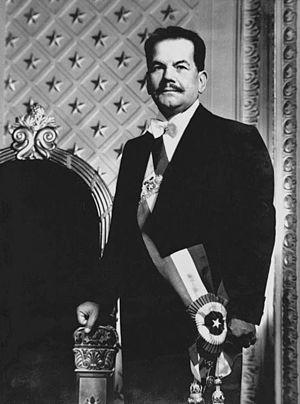
Pedro Aguirre Cerda est un homme d'État, président de la République du Chili de 1938 à 1941. Il est le premier président radical élu grâce au Front populaire en 1938. Il met en place un type de gouvernement ressemblant à un New Deal, en créant une sécurité sociale et en nationalisant les entreprises. Il meurt en fonction le 25 novembre 1941.
Le Chili est une république depuis son indépendance en 1810 et, depuis 1826, un président de la République est à la tête de l’État et du gouvernement. Le président de la République est élu au suffrage universel pour une durée de quatre ans, sans possibilité de réélection immédiate.
L’histoire du Chili est généralement découpée en douze périodes, qui vont du début du peuplement humain du territoire de l’actuel Chili jusqu’à nos jours.